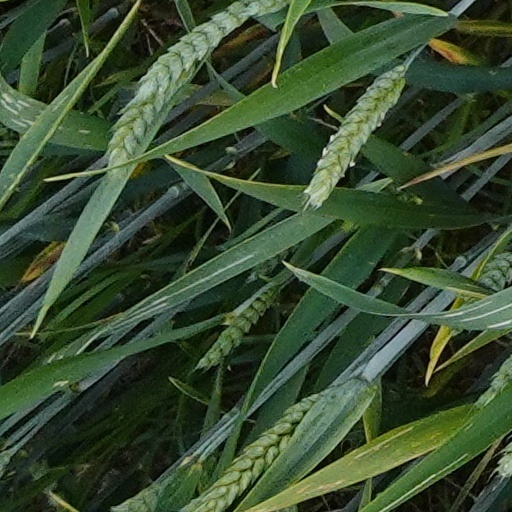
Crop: wheat